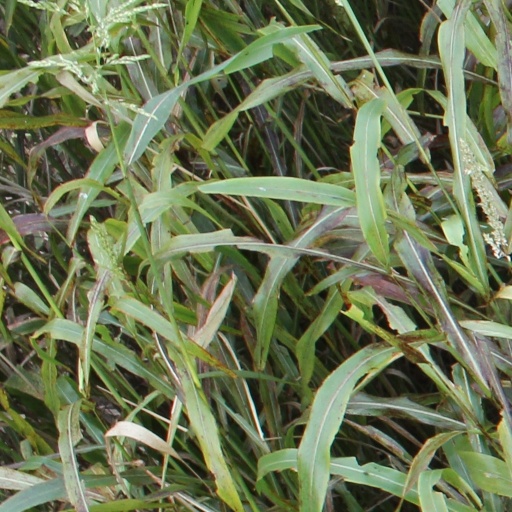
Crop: sorghum